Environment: lab
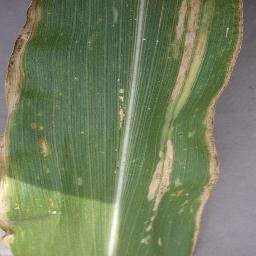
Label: gray_leaf_spot